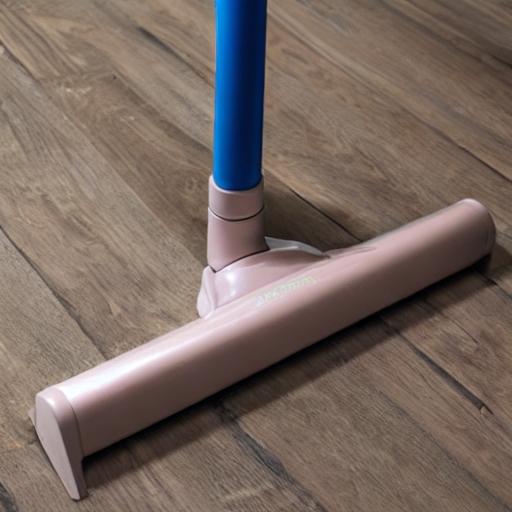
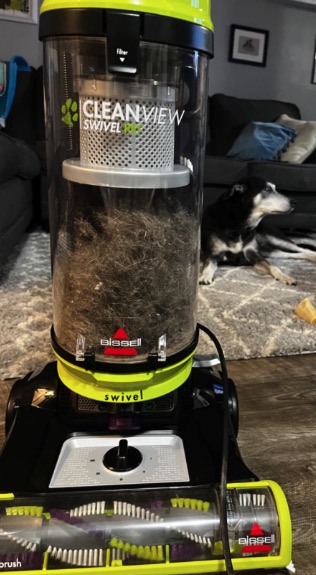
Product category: items_vacuum
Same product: no